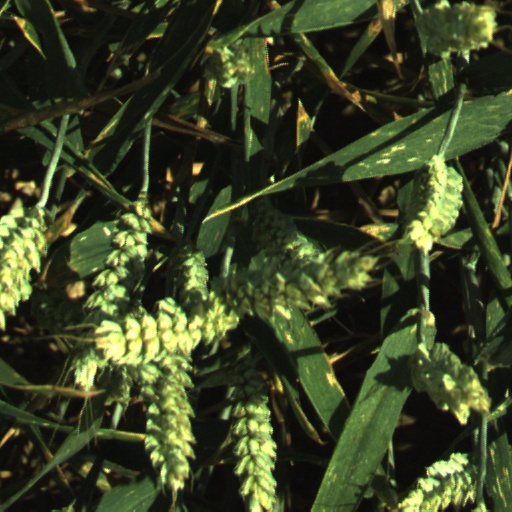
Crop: wheat